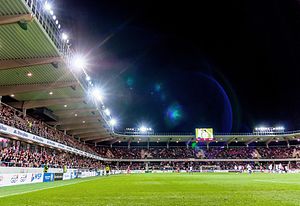
EM i fodbold for kvinder 2013 / Stadions
Europamesterskabet i fodbold for kvinder 2013 var det 11. EM i fodbold for kvinder gennem tiden afholdt af UEFA. Slutrunden blev afholdt i Sverige fra den 10. juli til 28. juli 2013. Slutrunden havde deltagelse af 12 hold.